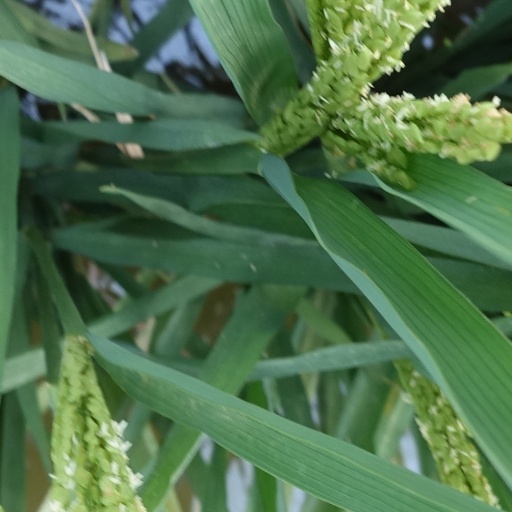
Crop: rice